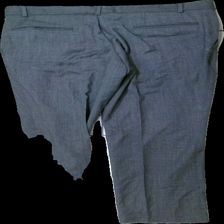
View: back
Type: Trousers
Category: Ladies
Brand: H&M
Colors: Grey
Material: 58% wool, 42% polyester
Cut: Regular
Size: 36
Season: All
Damage: Stained knee
Damage location: middle right
Price range: <50
Recommended usage: Export